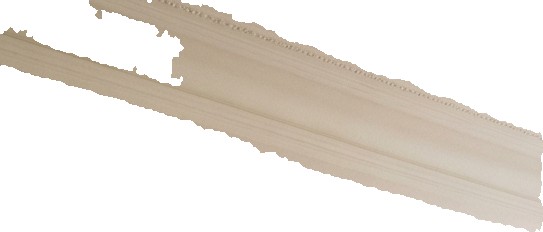
Surface category: moulding